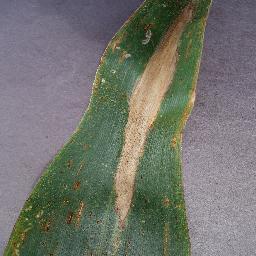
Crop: corn
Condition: (maize)_northern_blight